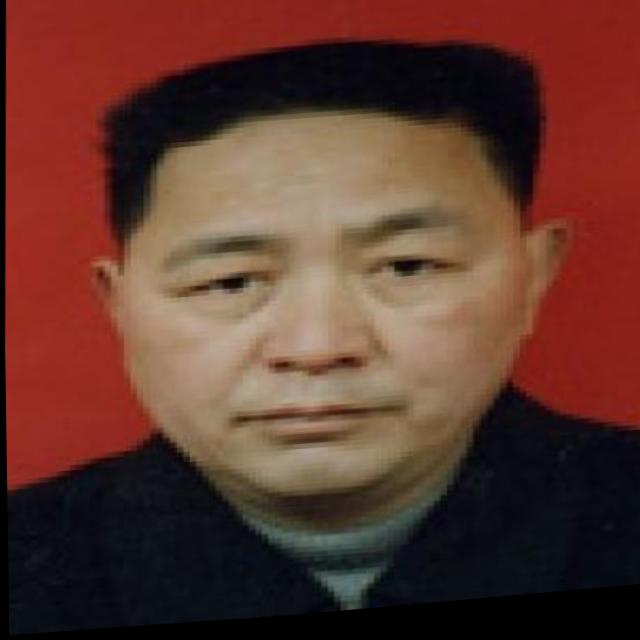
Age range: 45-64